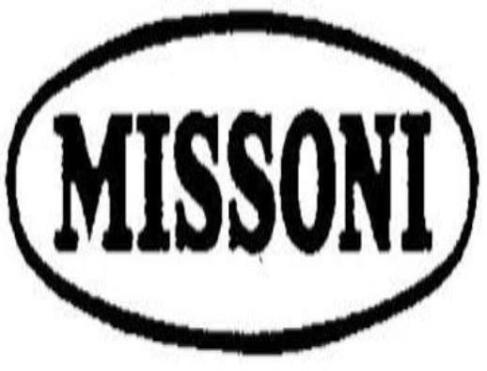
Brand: missoni
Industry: Clothes